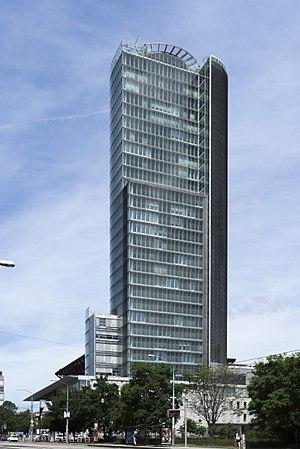
La Banque nationale de Slovaquie est la banque centrale de la Slovaquie.